Bury Manor

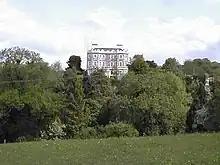
Bury Manor Castle

Bury Manor Castle is an early 19th-century house in the village of Wick, South Gloucestershire, England. It was built in Gothic Revival style.